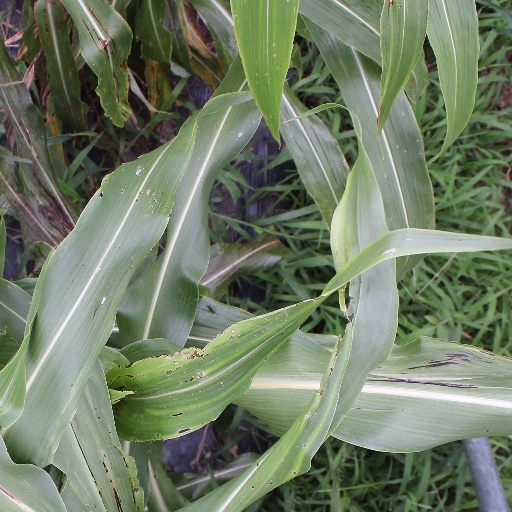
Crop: sorghum